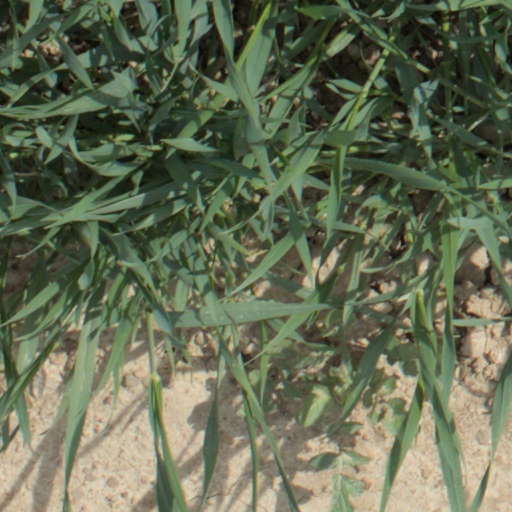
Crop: wheat